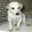
Label: dog